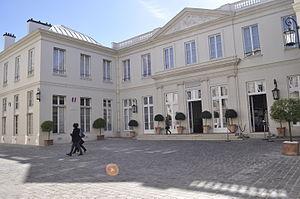
Cour de l'hôtel de Montmorin. Photo prise lors des journées européennes du patrimoine 2015 This building is indexed in the Base Mérimée, a database of architectural heritage maintained by the French Ministry of Culture,
L'hôtel de Montmorin est un hôtel particulier situé à l'angle de la rue Oudinot et du boulevard des Invalides dans le 7ᵉ arrondissement de Paris. Il est aujourd'hui le siège du ministère des Outre-Mer.